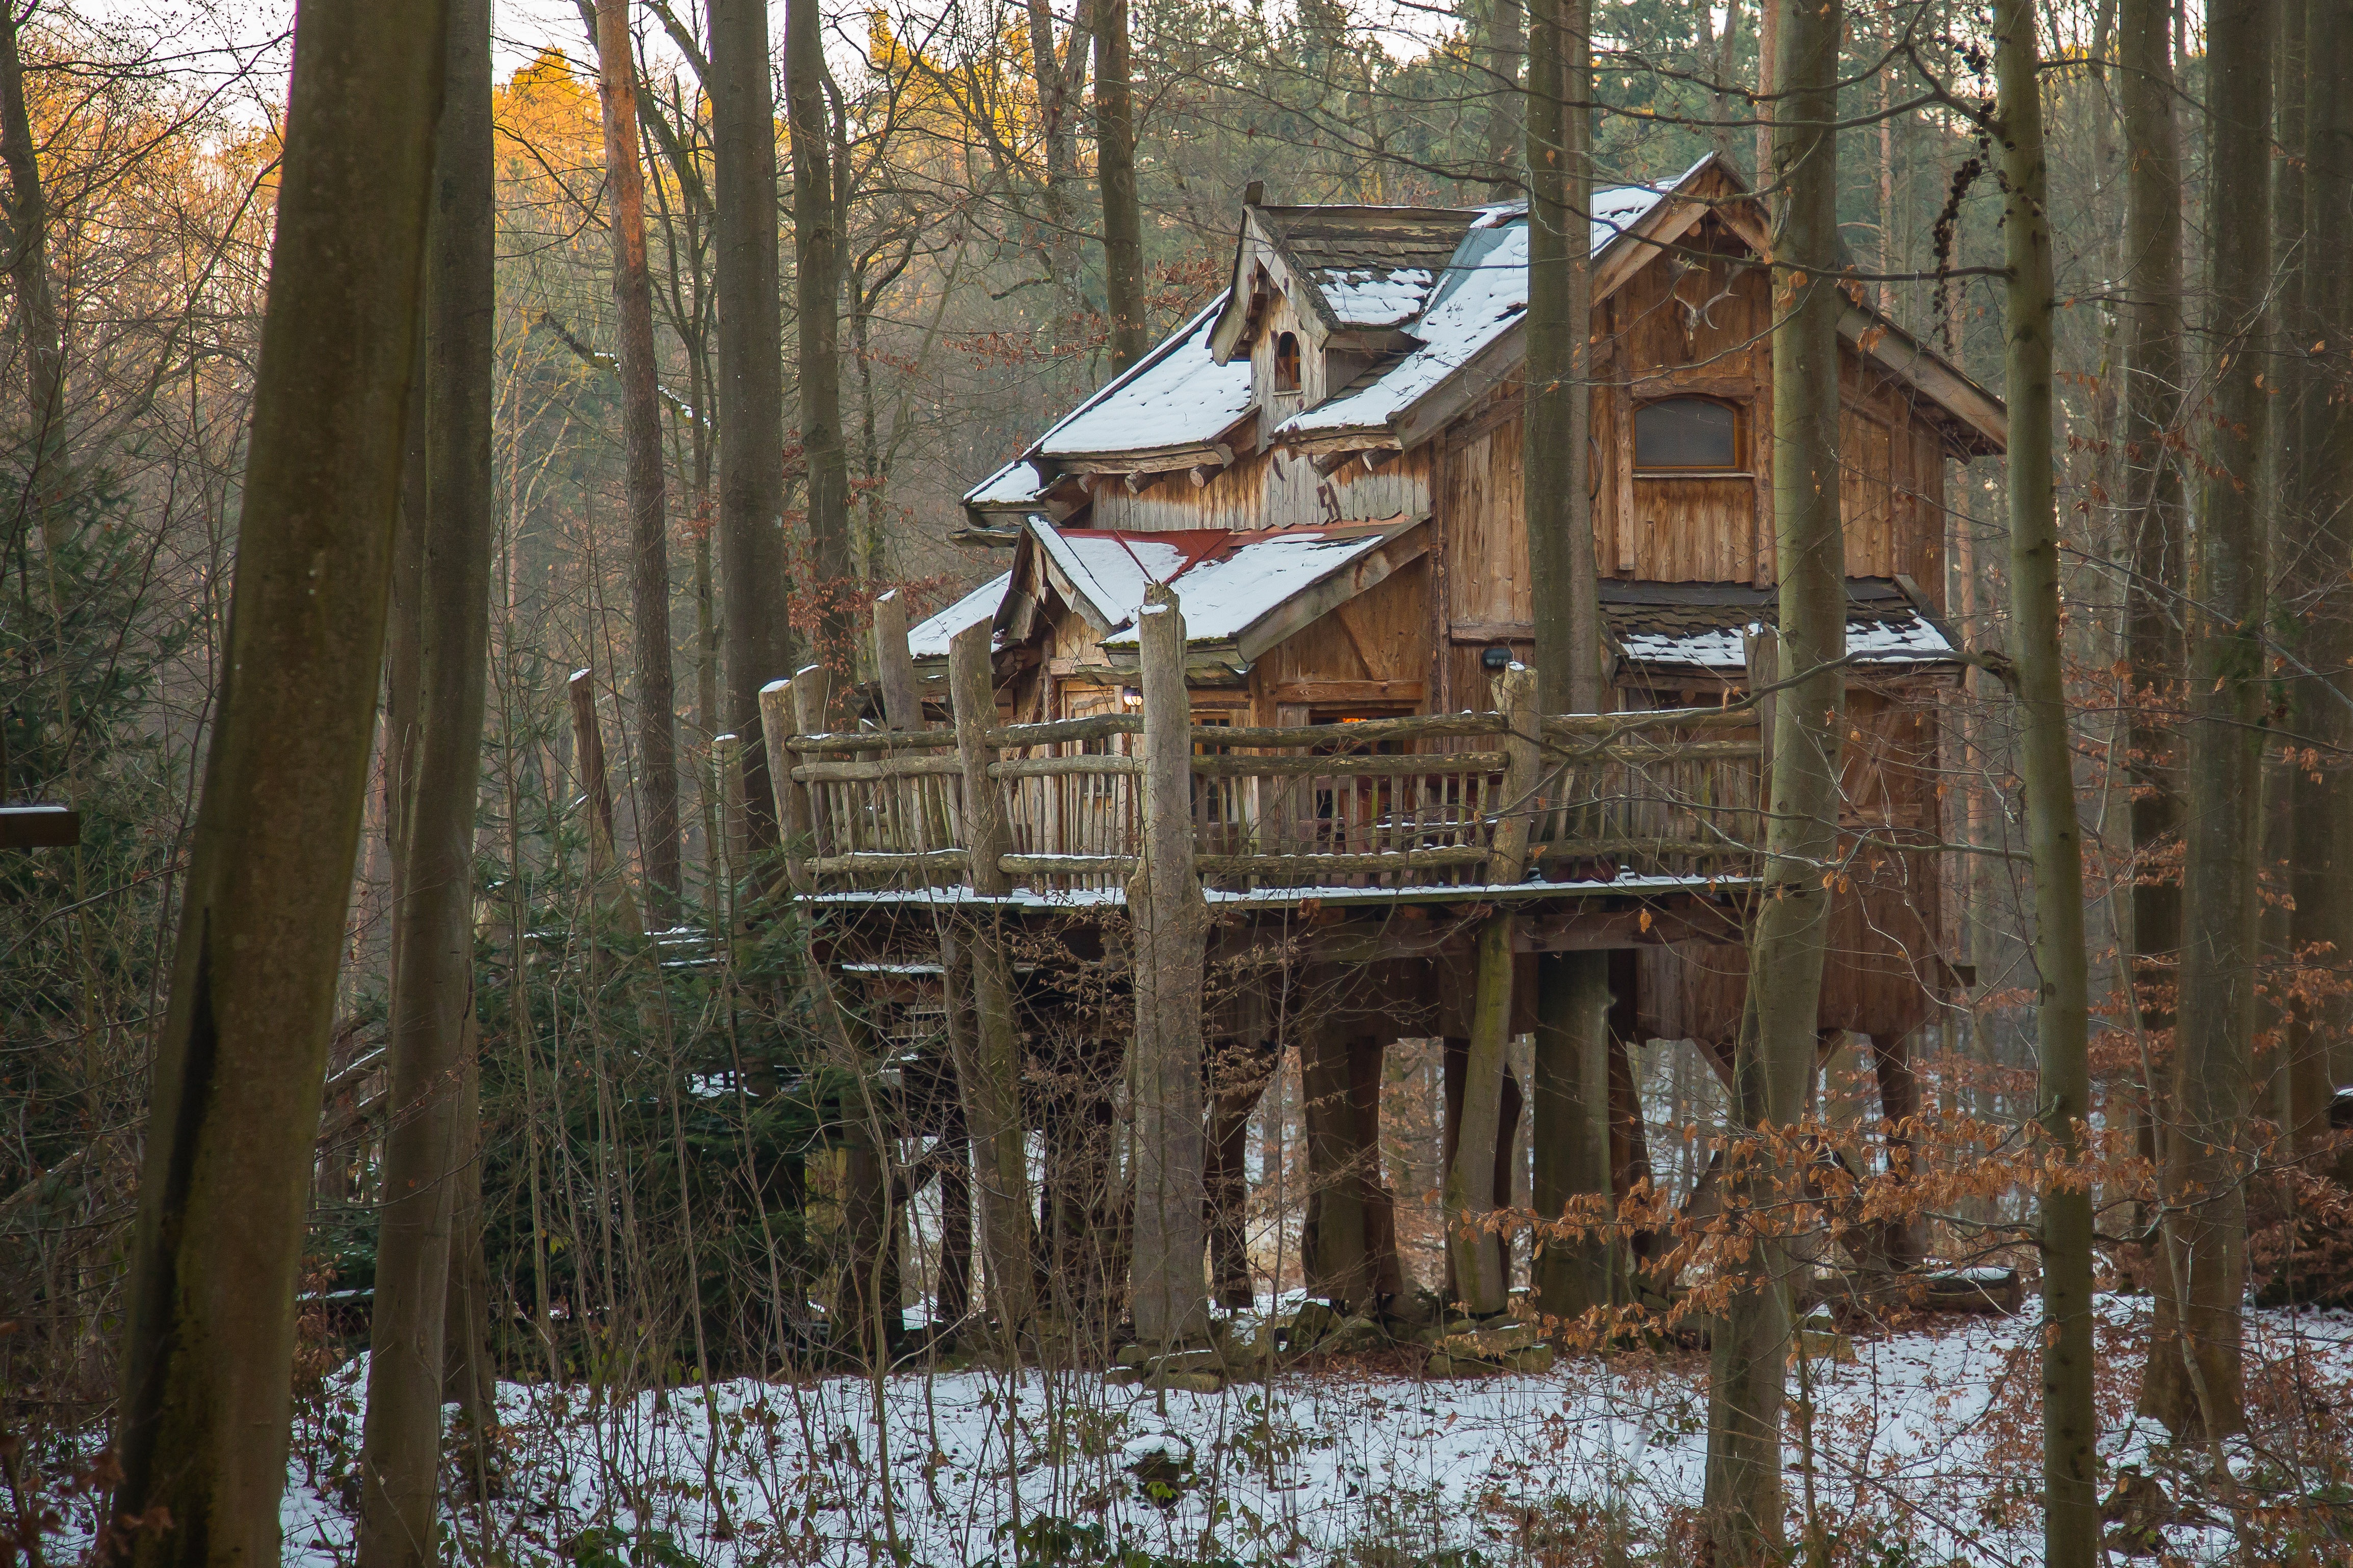
tree, forest, snow, winter, wood, house, home, vacation, shack, live, autumn, weather, apartment, season, woodland, log cabin, habitat, treehouse, tripsdrill, tree hut, natural environment, woody plant, outdoor structure